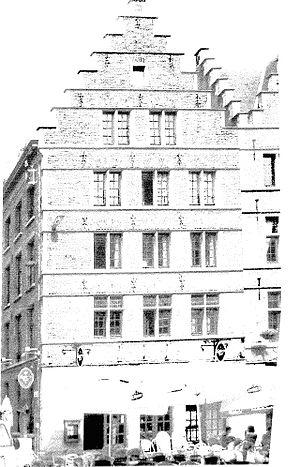
Hôtel Picardie à Gand, Place aux Foins
La famille de Keghel est une importante famille bourgeoise de Bruxelles, attestée dès le Moyen Âge et éteinte au XVIᵉ siècle. Elle est citée à plusieurs reprises dans la chevalerie brabançonne dès le début du XIVᵉ siècle. Appartenant au patriciat de Bruxelles, ses membres ont par ailleurs pris une part active au gouvernement de la ville de Bruxelles sous le régime lignager, comme membres du Magistrat et des Lignages de cette capitale.